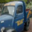
Label: truck